Nastassia Puzakova

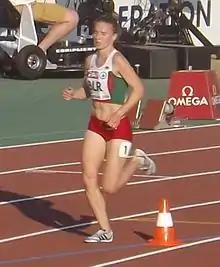
Nastassia Puzakova at the 2015 European Team Championships Super League

Nastassia Puzakova (born 12 December 1993) is a Belarusian steeplechase runner. She competed at the 2016 Summer Olympics in the women's 3000 metres steeplechase race; her time of 10:14.08 in the heats did not qualify her for the final.